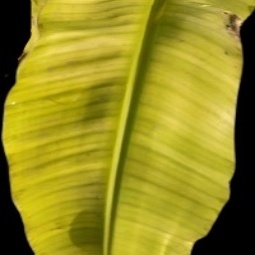
Label: Sulphur